Felicija Bortkevičienė

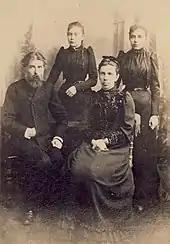
Bortkevičienė with her parents and sister

She was born in the Manor of Linkaučiai near Krekenava, then part of the Russian Empire, to the family of Juozas Povickas and Antanina Ona Liutkevičiūtė, petty Lithuanian nobles. The family's manor was confiscated for their participation in the Uprising of 1863 and the family moved to Antakalnis village southeast of Ukmergė. Several of her relatives on her mother's side died in the uprising or were deported to Siberia. As a child she visited her deported grandfather and two uncles in Insar. Bortkevičienė thus grew up surrounded by anti-Tsarist attitudes. She spoke little Lithuanian, which she learned from her mother. Her father spoke Polish, but considered himself Lithuanian (see Polish-Lithuanian identity). By her own admission, she knew nothing of the Lithuanian National Revival before 1889.